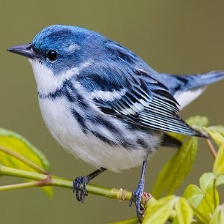
Species: CERULEAN WARBLER
Scientific name: SETOPHAGA CERULEA